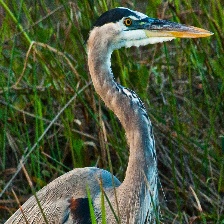
Species: BLUE HERON
Scientific name: ARDEA HERODIAS
ImageNet parent category: little_blue_heron